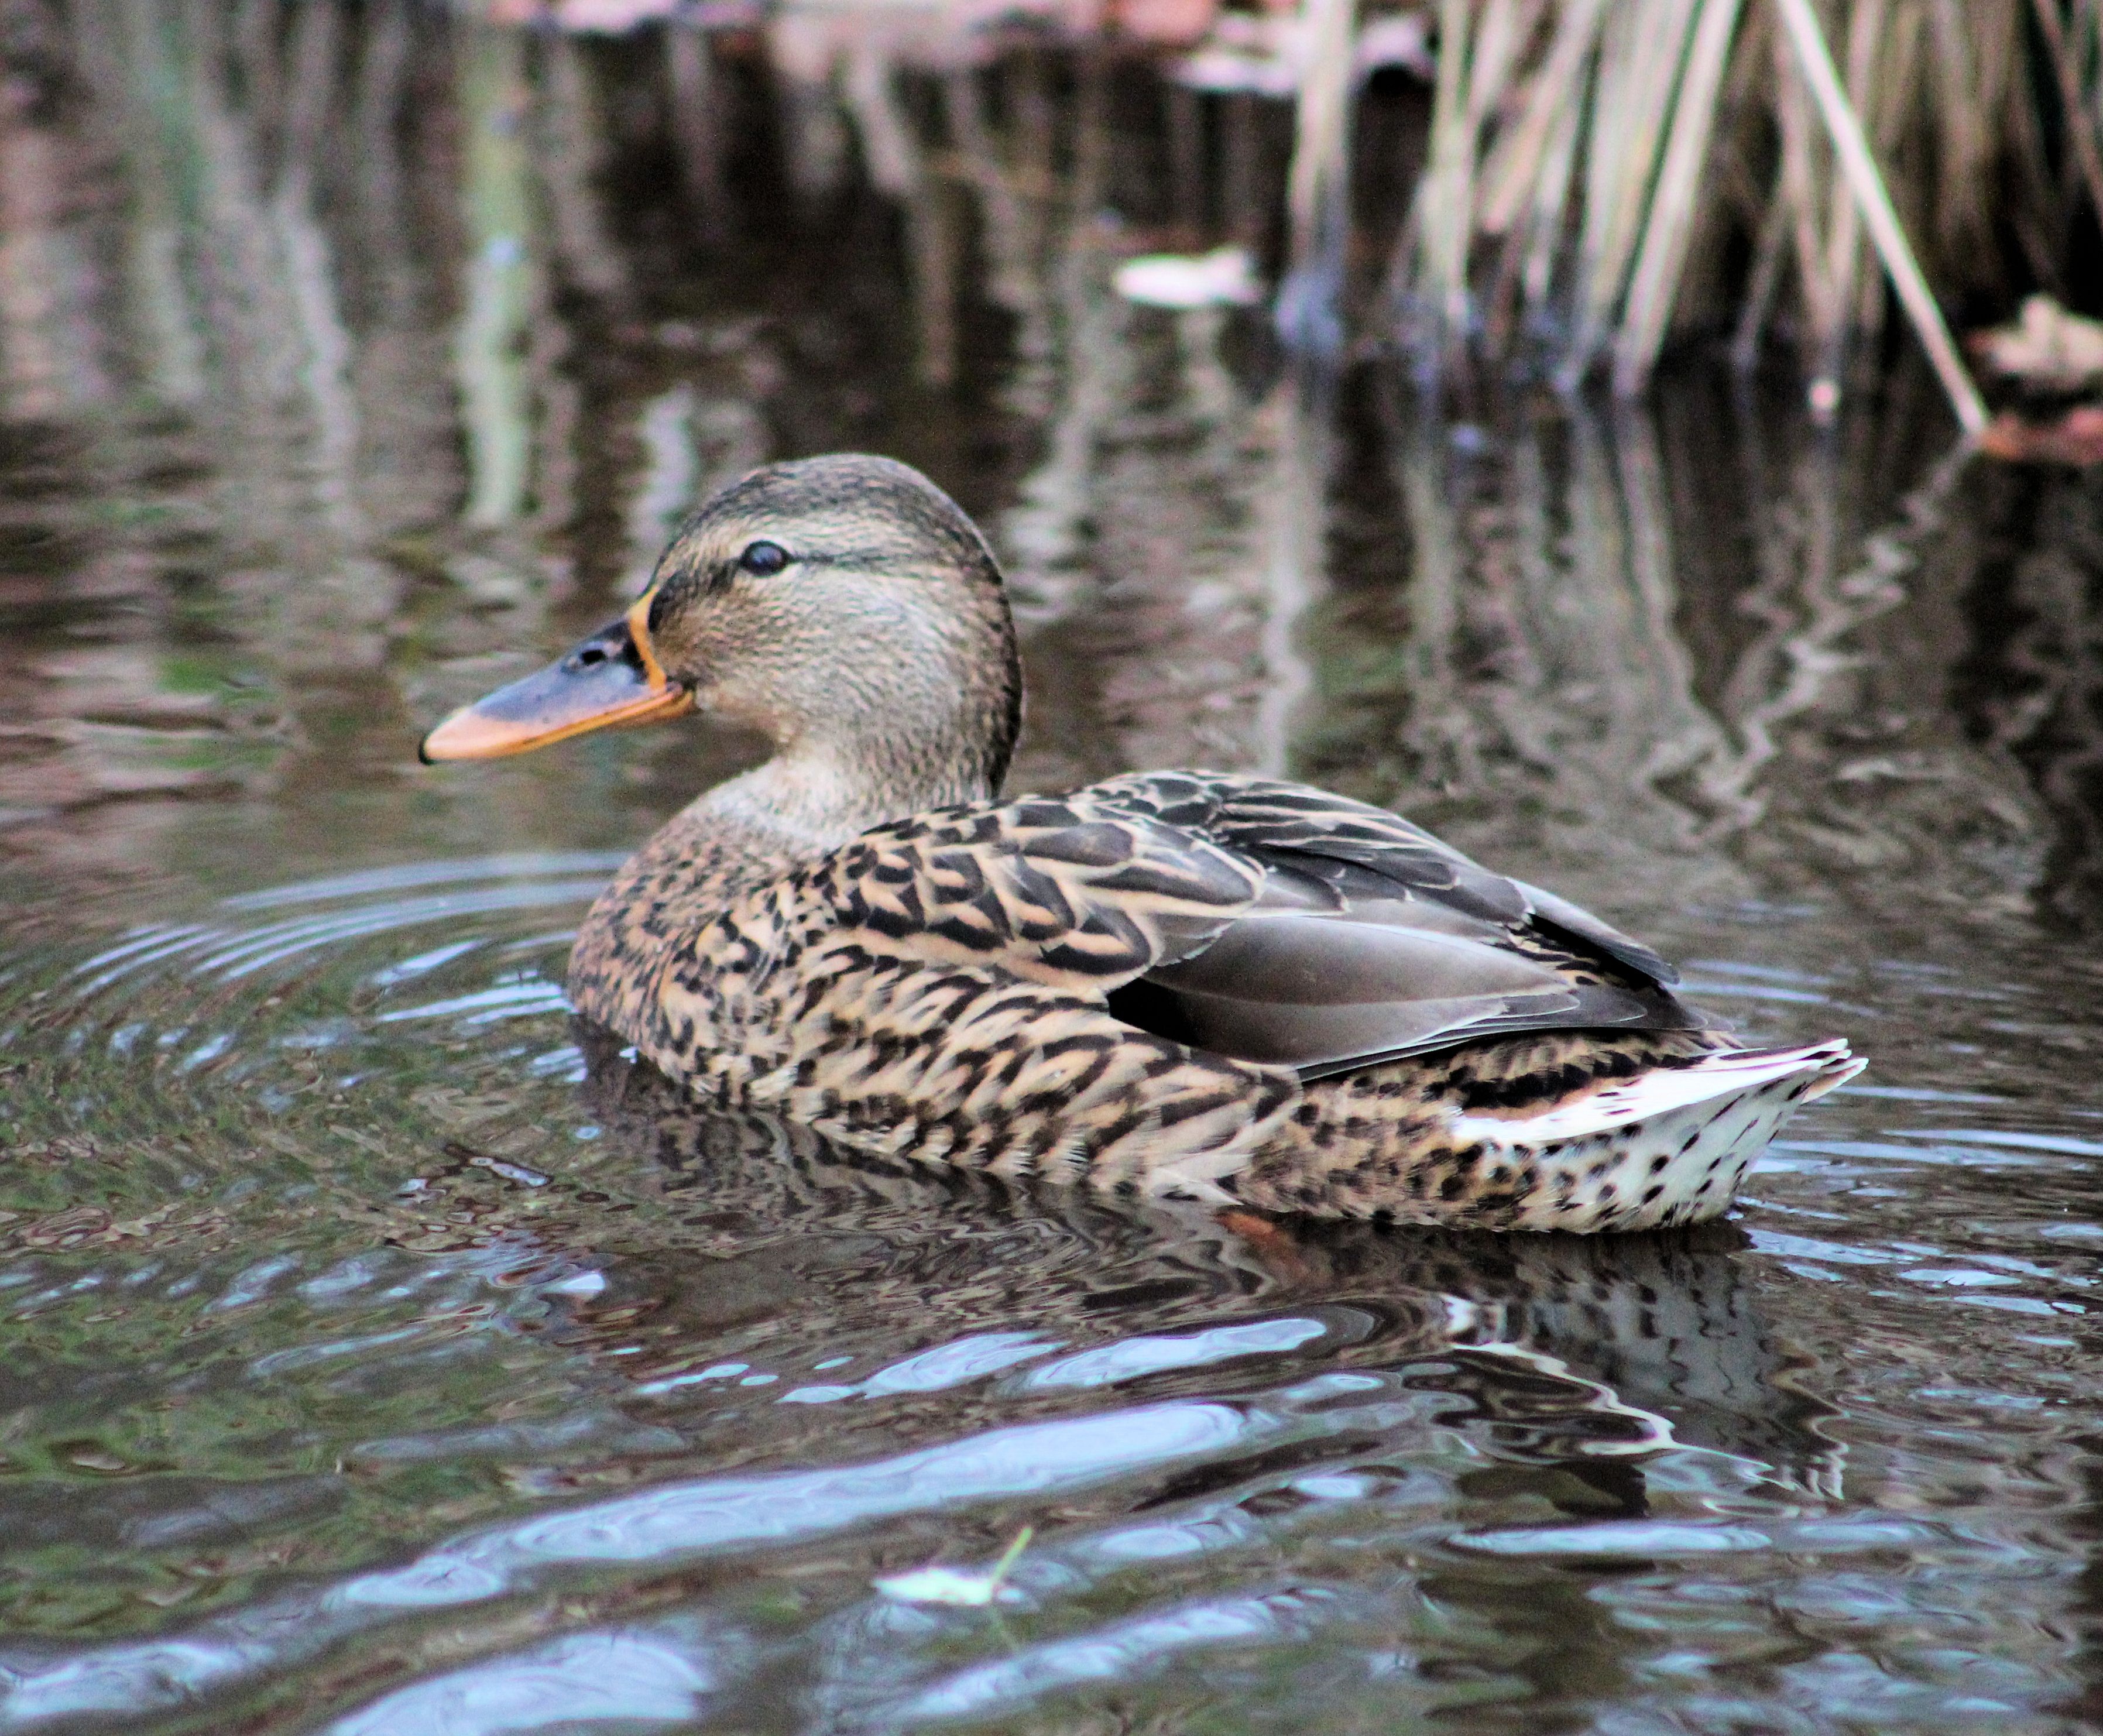
nature, bird, animal, wildlife, zoo, beak, close, fauna, poultry, birds, duck, vertebrate, waterfowl, water bird, animal world, mallard, ducks geese and swans